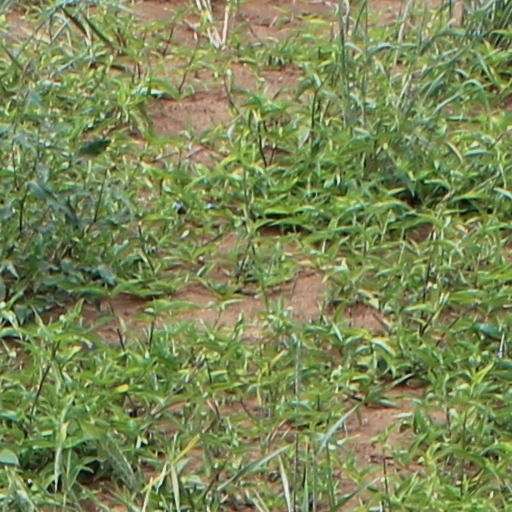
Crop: wheat